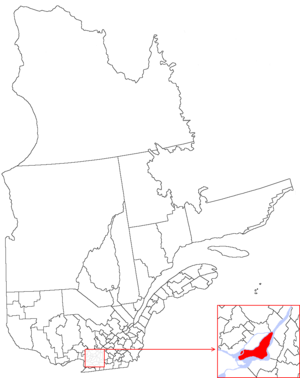
L’île de Montréal est située au confluent du fleuve Saint-Laurent et de la rivière des Outaouais dans le sud-ouest du Québec. C’est la plus grande île de l’Archipel d'Hochelaga et la deuxième île fluviale la plus peuplée au monde, après Zhongshan Dao et devant Manhattan. Elle coïncide avec une grande partie du territoire de la ville de Montréal et avec celui d’autres municipalités. À elle seule, elle regroupe environ le quart de la population du Québec.